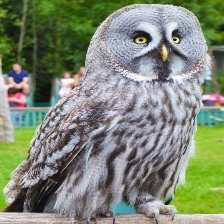
Species: GREAT GRAY OWL
Scientific name: STRIX NEBULOSA
ImageNet parent category: great_grey_owl